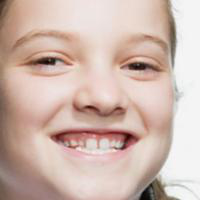
Age group: age 01-10